Sigaus robustus

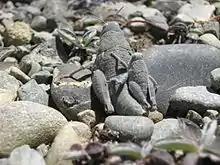
A mating pair of "S. robustus" showing that the female is much larger than the male.

The lifespan of "S. robustus" is more than two years. Eggs are laid from early summer to mid-autumn. Adult females lay one or two egg batches a season, each containing between 17 and 35 eggs. The majority of nymph emergence occurs in mid-summer, but early instar "S. robustus" have been seen later in the season. Because of the timing of emergence, it is thought eggs require a winter period in order to develop fully. This not an uncommon requirement for New Zealand grasshoppers. The nymphs then overwinter, often surviving temperatures well below 0 °C, and reach adulthood the following summer. Adult males will copulate with multiple females and vice versa, suggesting this species has a promiscuous mating system. The ratio of male to female "B. robustus" alters over New Zealand summer: at the start of the summer in November the ratio is 56% male and 44% female. By December females (57%) outnumber males (43%). For the rest of summer, males predominate: in January at 54% male to 46% female, and in March 82% male and only 18% female.